Dongji Island

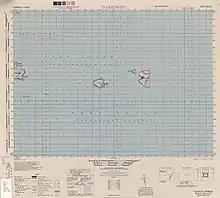
Map of Dongji Island (labeled as Tō-kichi-tō (Tō-kitsu-tō)) and surrounding area (1944)

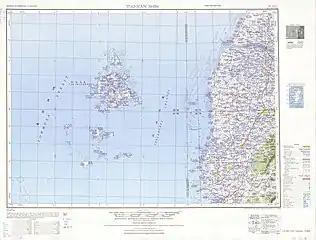
Map including Dongji Island (labeled as Tung-chi hsü (Tō-kichi-sho) ) (1950)

A temple for Wang Ye worship on the island was built during the Jiaqing era and restored in 1872.